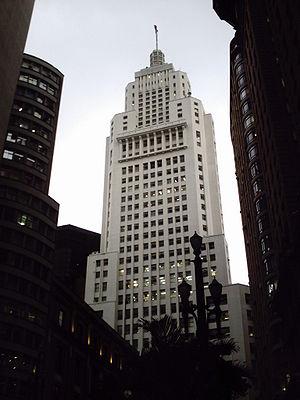
Depuis la construction du Prédio Martinelli en 1929, plus de 800 gratte-ciel ont été construits à São Paulo et dans son agglomération qui comprend des villes comme Barueri, Guarulhos ou Sao Bernardo do Campo, soit un nombre comparable à celui de l'agglomération de New York. De ce fait São Paulo est l’une des dix agglomérations de la planète qui compte le plus de gratte-ciel et est l'agglomération d’Amérique latine qui de très loin en comporte le plus, devant Panama.
São Paulo ou Sao Paulo est une ville du Sud du Brésil. Avec ses onze millions d'habitants en 2014, c'est la plus grande ville du Brésil et d'Amérique du Sud. C'est également la ville qui compte le plus de lusophones au monde. La région métropolitaine de São Paulo est l'une des plus peuplées du continent américain, avec celles de Mexico et New York, et la cinquième au monde. Capitale de l'État de São Paulo — le plus peuplé du pays — et principal centre financier, commercial et industriel de l'Amérique latine, elle est de fait la capitale économique du Brésil.